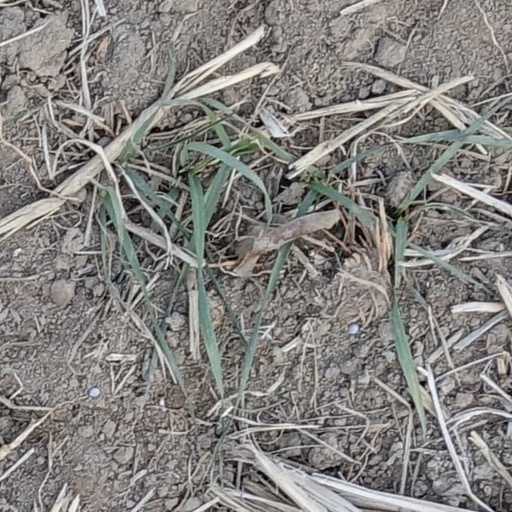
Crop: wheat